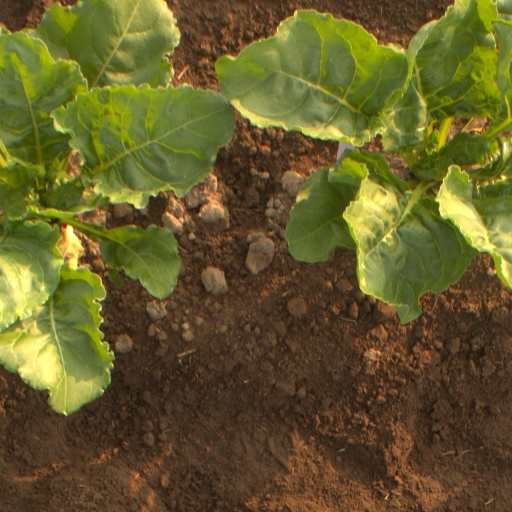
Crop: sugar beet